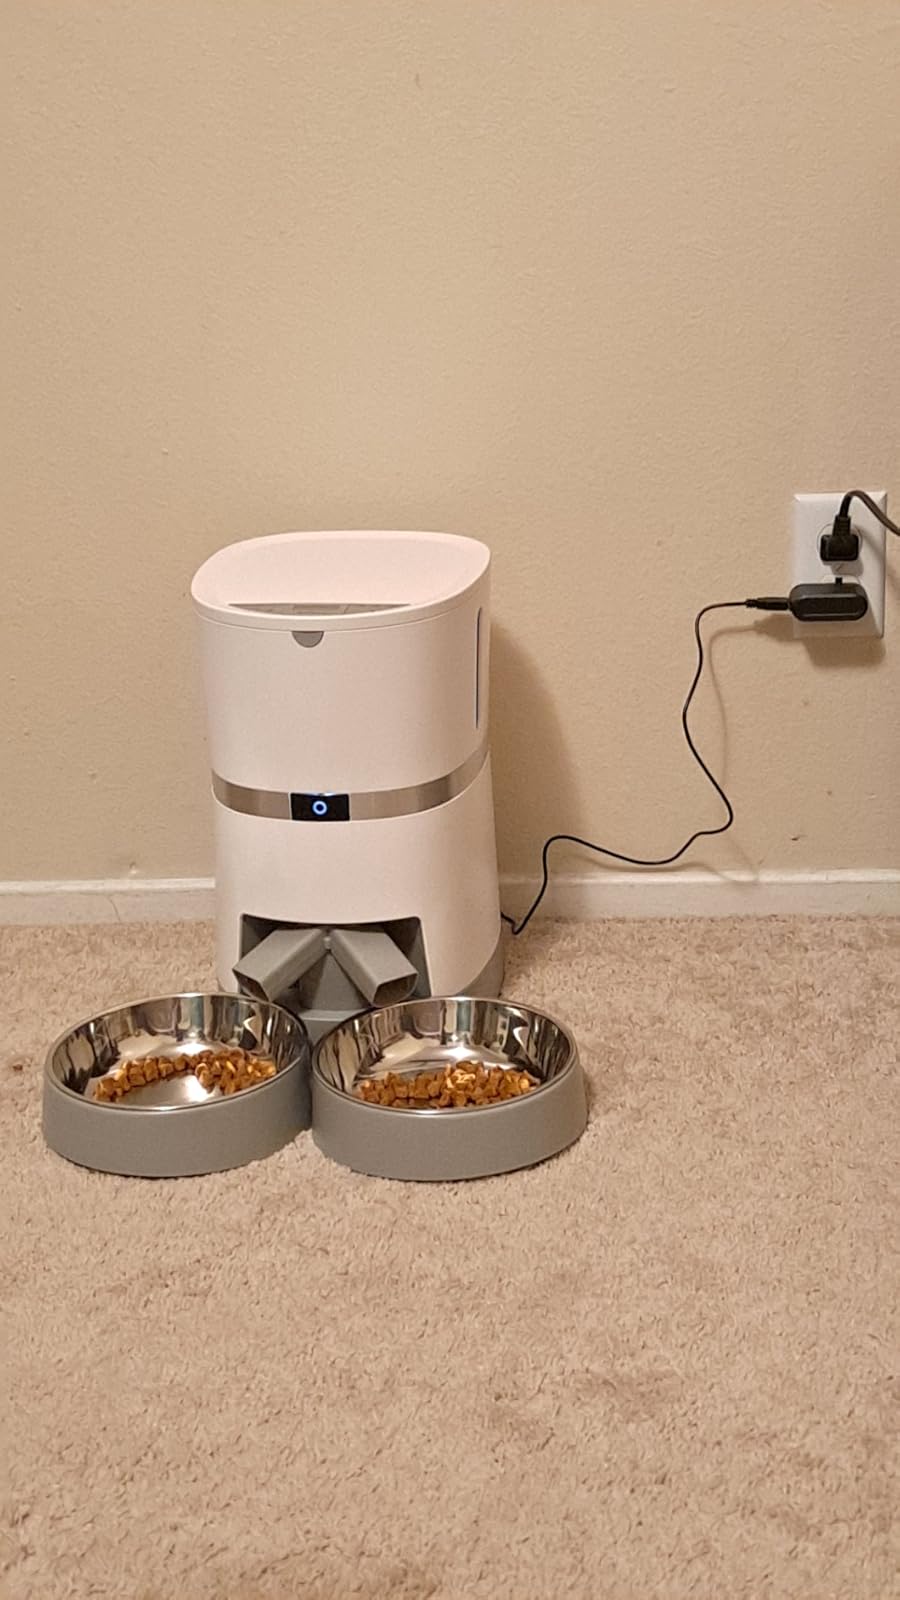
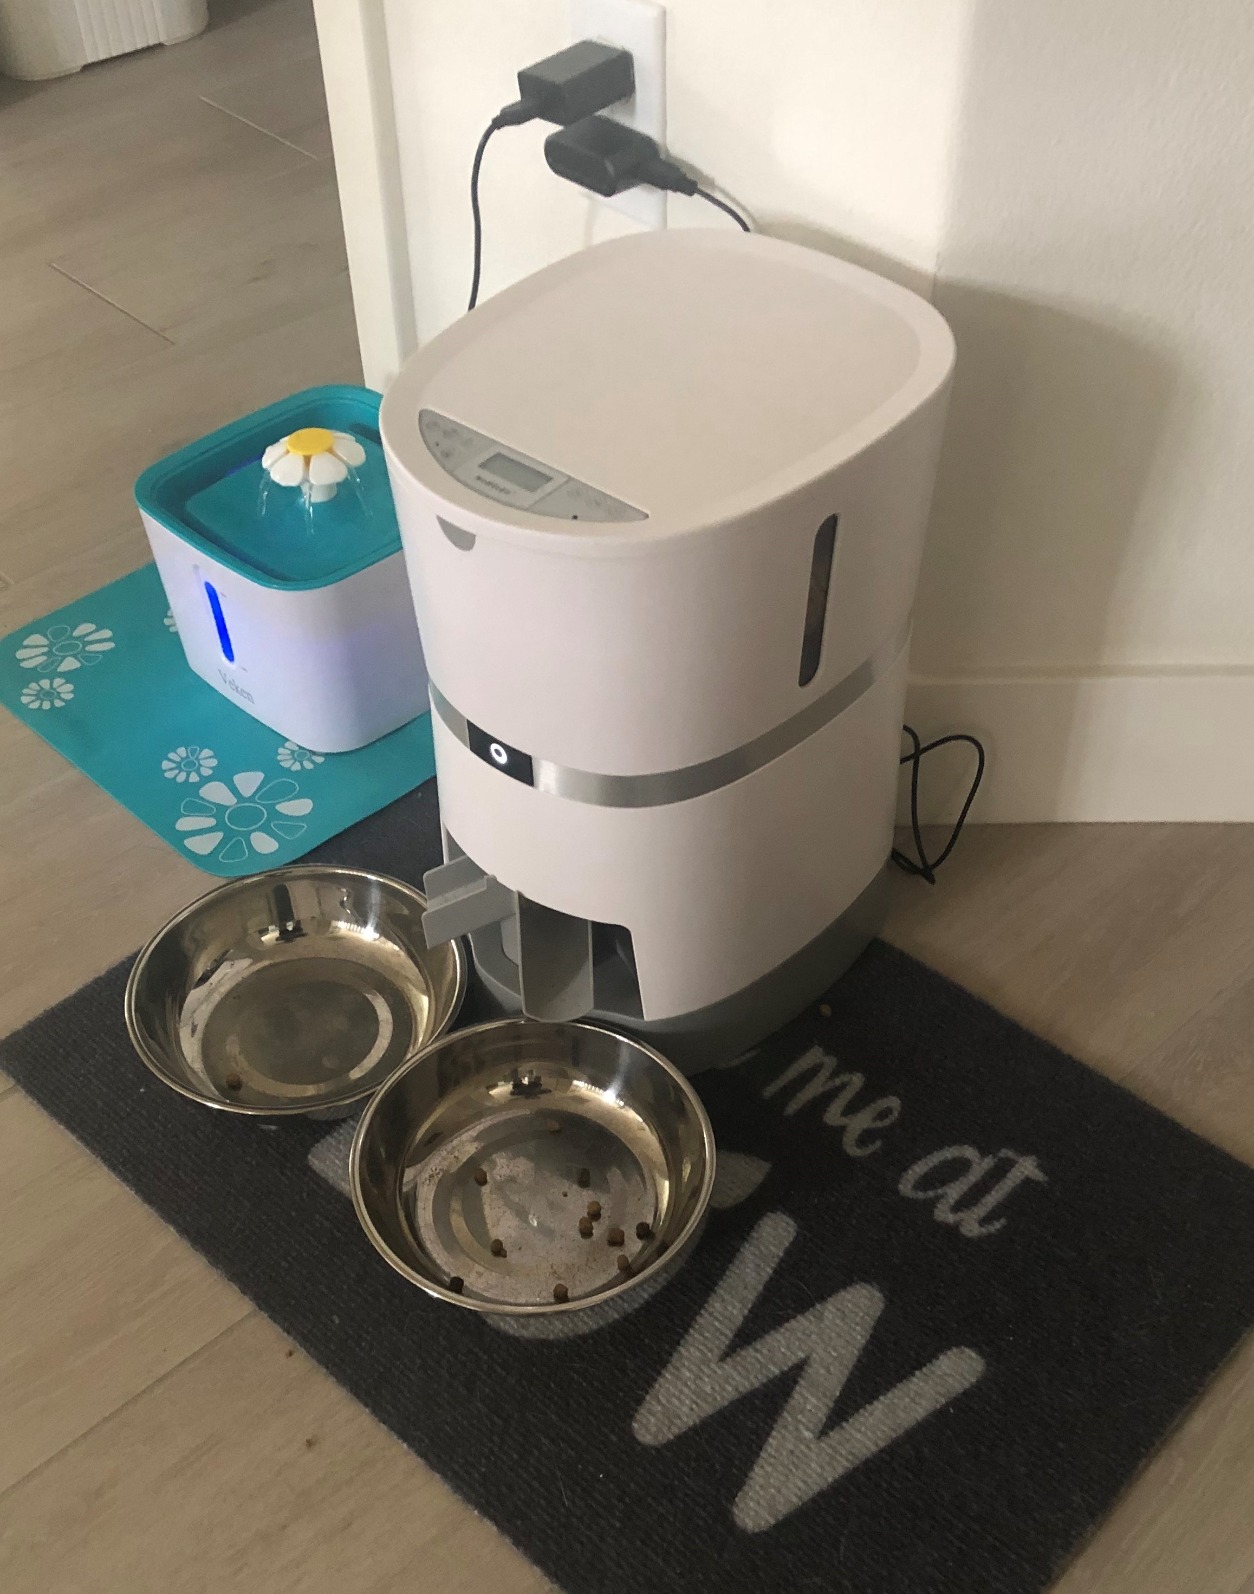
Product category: items_feeder
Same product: yes